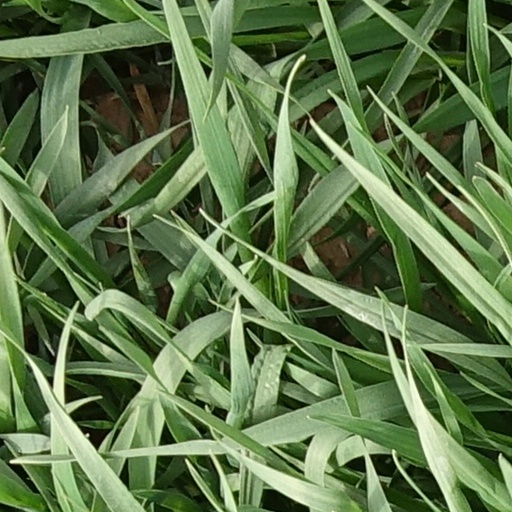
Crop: wheat